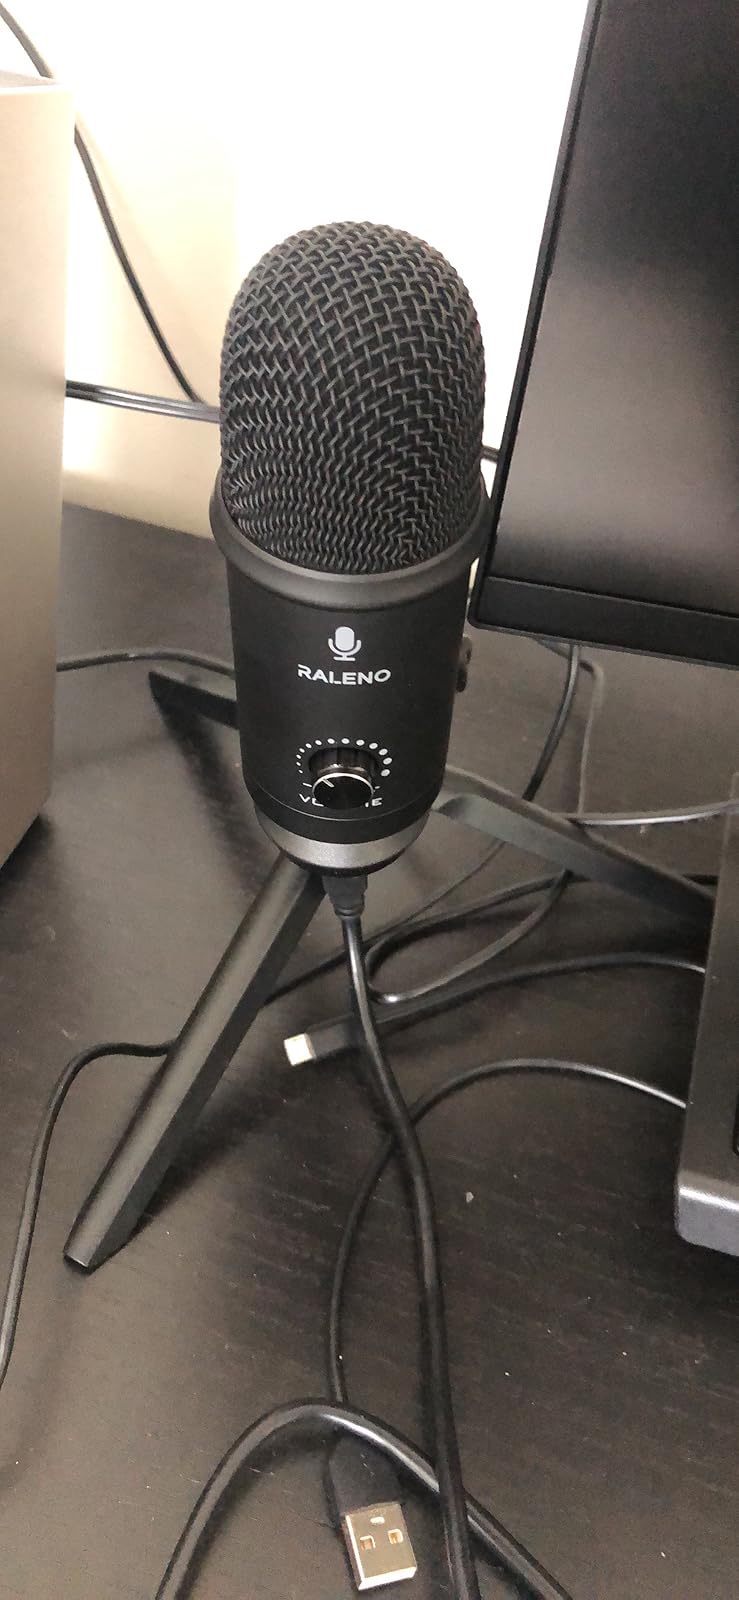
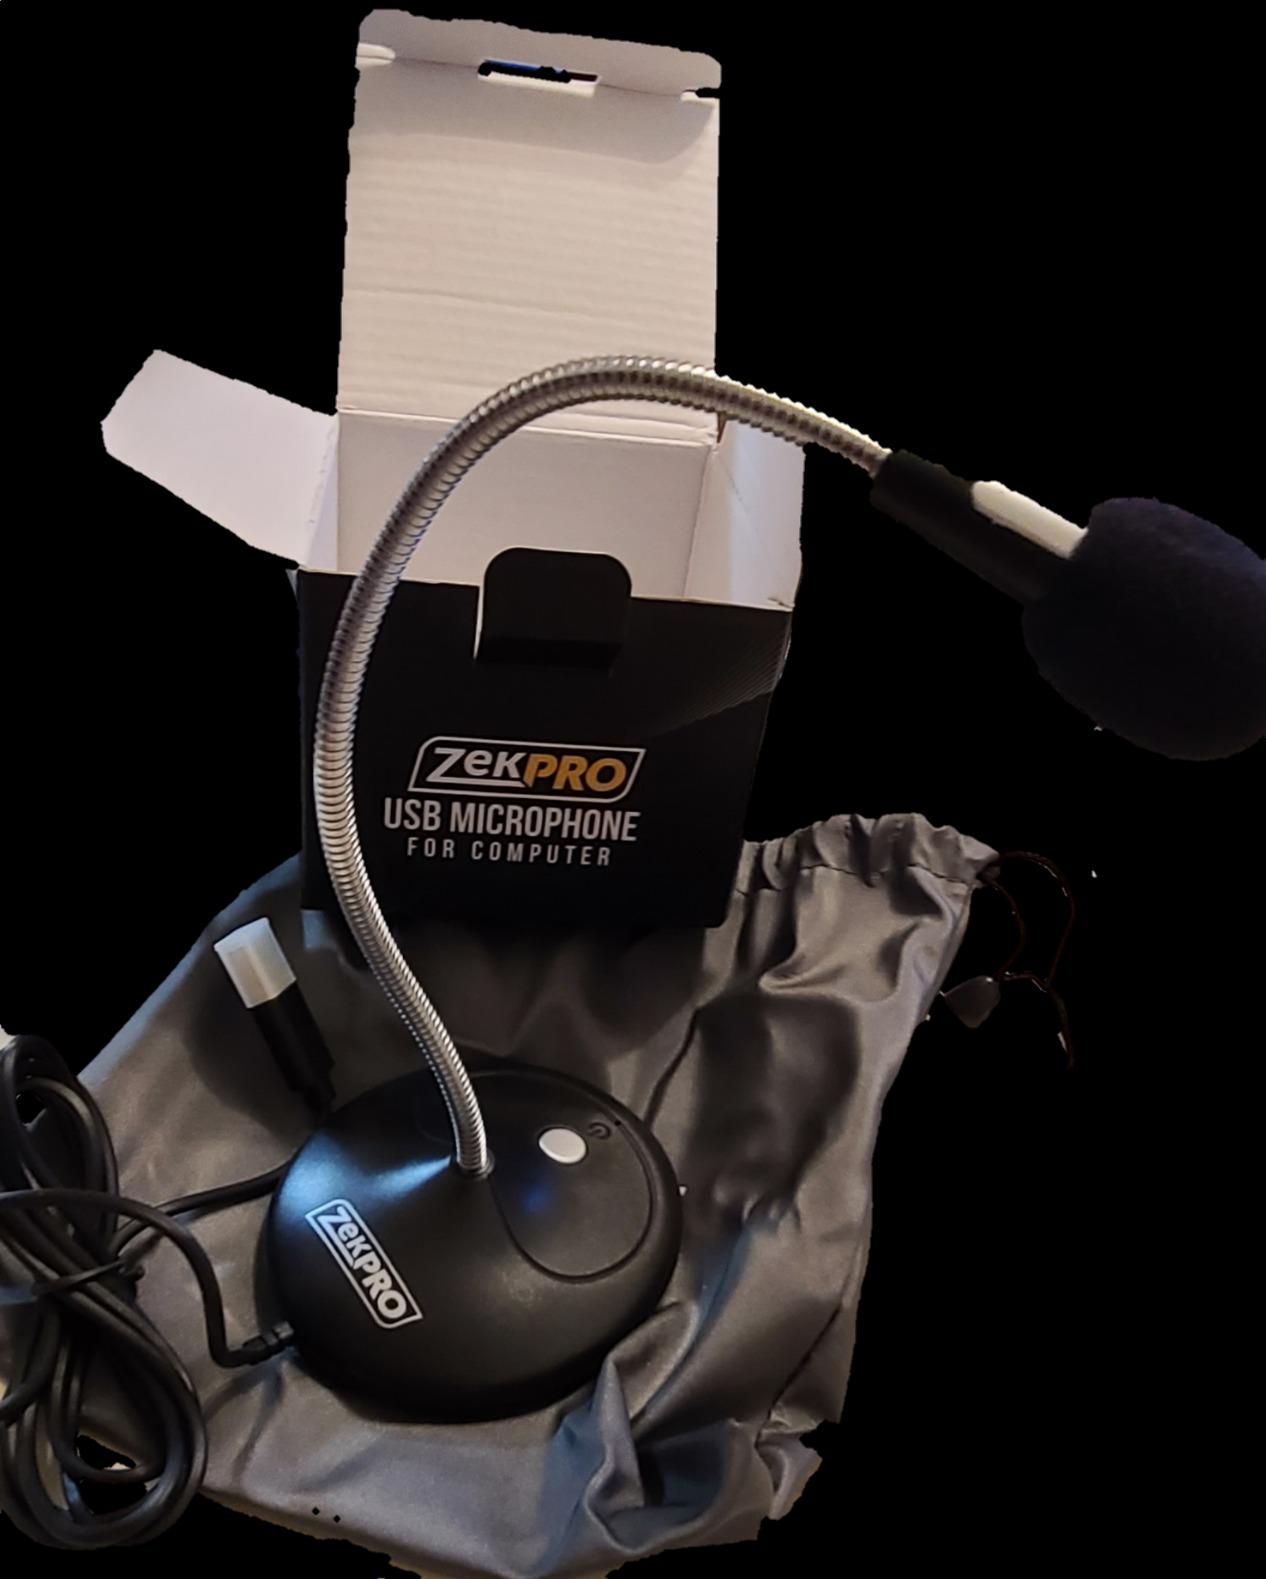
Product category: microphone
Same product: no